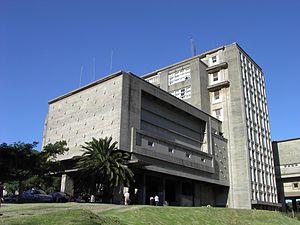
L'Université de la République, est l'université d'État de l'Uruguay. Elle est située à Montevideo, et possède deux antennes universitaires, l'une à Salto et l'autre à Rivera.